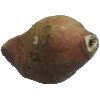
Label: Potato Sweet 1